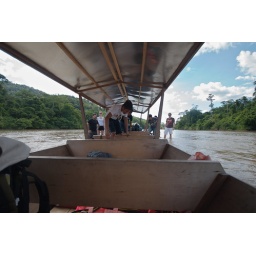
Jerantut to Kuala Tahan via Kuala Tembling by bus and boat